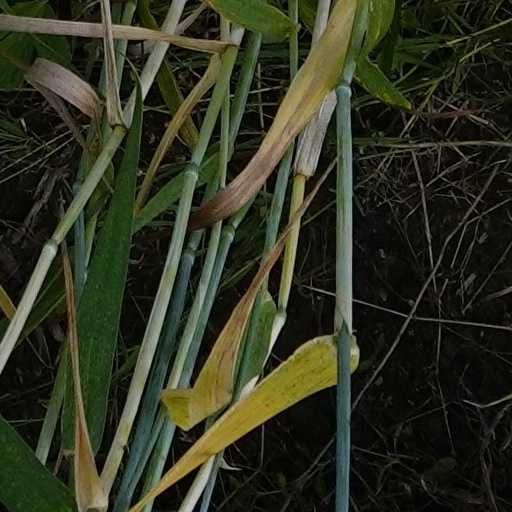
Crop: wheat